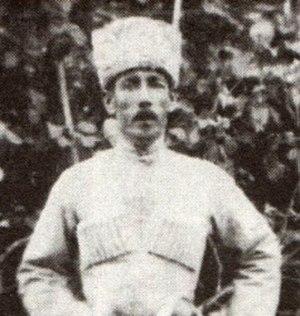
Nouri Pacha, également connu sous le nom de Nouri Killigil était un général de l'armée ottomane durant la guerre italo-turque et la Première Guerre mondiale. Il était le frère du ministre ottoman de la Guerre, Enver Pacha.
La bataille de Bakou s'est déroulée entre juin et septembre 1918. Elle a opposé pour le contrôle de la Transcaucasie et des champs pétrolifères de Bakou une coalition de l'Empire ottoman et de l'Azerbaïdjan, dirigée par Nouri Pacha, aux forces soviétiques, puis anglo-arméniennes dirigées par Lionel Dunsterville. Celles-ci ont été vaincues et l'armée de Nouri Pacha est entrée à Bakou le 15 septembre 1918.
L'armée islamique du Caucase ou armée de l'islam au Caucase est une unité militaire de l'Empire ottoman active pendant la Première Guerre mondiale en Orient.